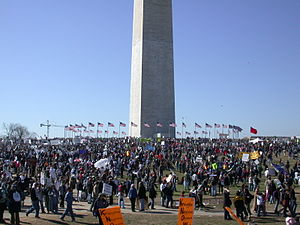
Invasionen af Irak 2003 / Optakten til invasionen / Politiske og diplomatiske aspekter
Anti-krigsdemonstrationer i Washington, 15. marts 2003
Invasionen af Irak, eller Operation Iraqi Liberation i 2003 begyndte officielt 20. marts 2003. Amerikanske og britiske tropper invaderede ifølge USA's præsident George W. Bush landet for at "afvæbne Irak for masseødelæggelsesvåben, stoppe Saddam Husseins støtte til terrorisme og for at befri det irakiske folk." USA havde forberedt invasionen ved at samle 100,000 tropper i Kuwait d. 18. februar. USA stillede hovedparten af invasionsstyrken. Den såkaldte koalition af villige lande, støttede invasionen sammen med kurderne i det nordlige Irak. Men invasionen blev også kritiseret kraftigt, og var meget upopulær i mange lande. Mellem 3. januar og 12. april 2003 deltog 36 millioner mennesker over hele verden i næsten 3,000 demonstrationer imod krigen.